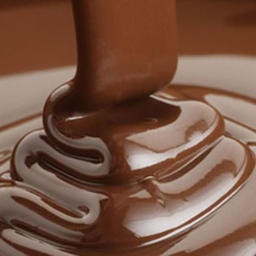
consuming chocolate was once considered a sin during the 16th